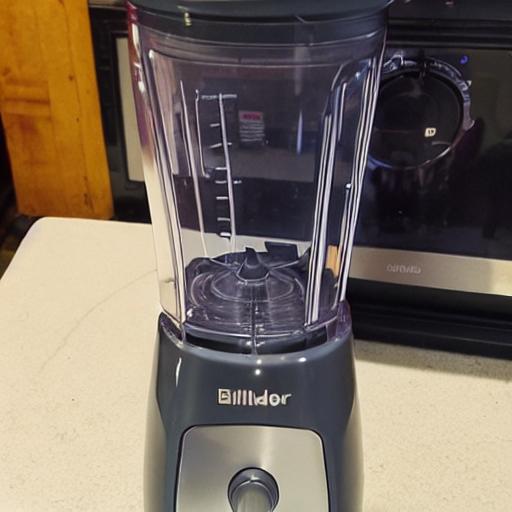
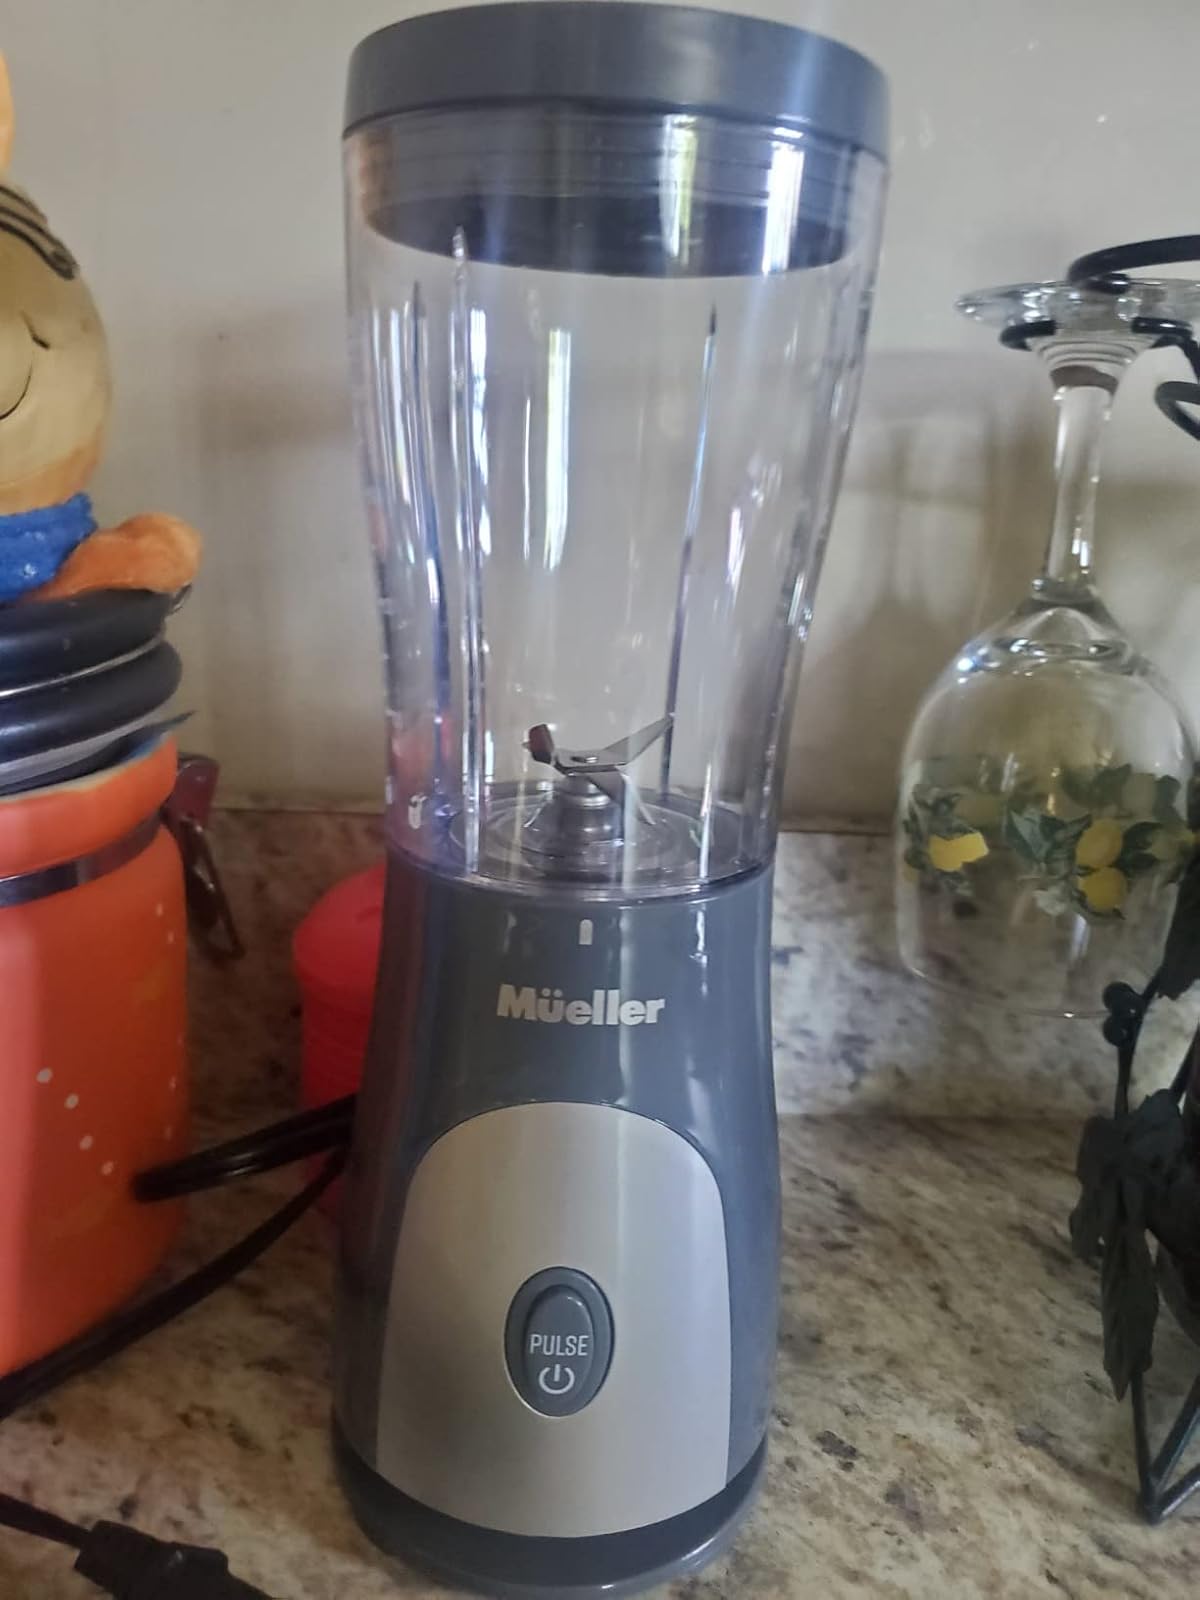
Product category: items_blender
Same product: no